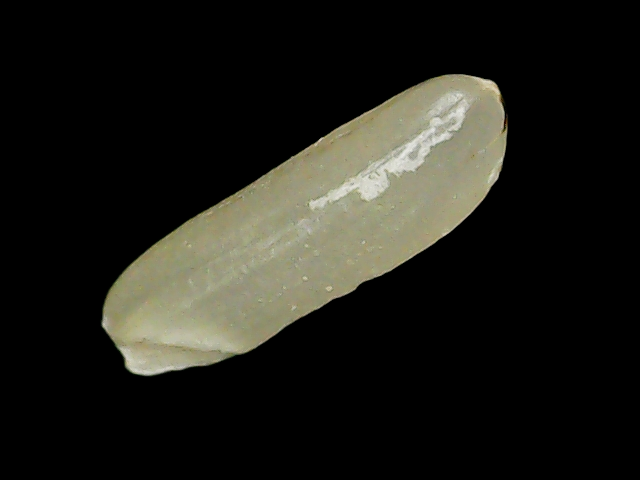
Rice variety: Binadhan21